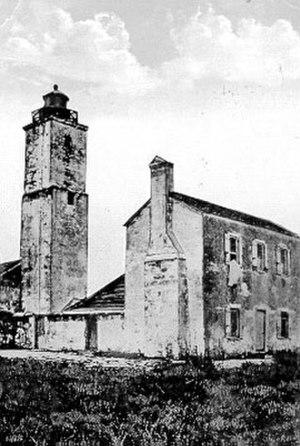
Le phare de St. Augustine est un phare situé à Saint Augustine à l'extrémité nord d'Anastasia Island, dans le Comté de Saint Johns en Floride.